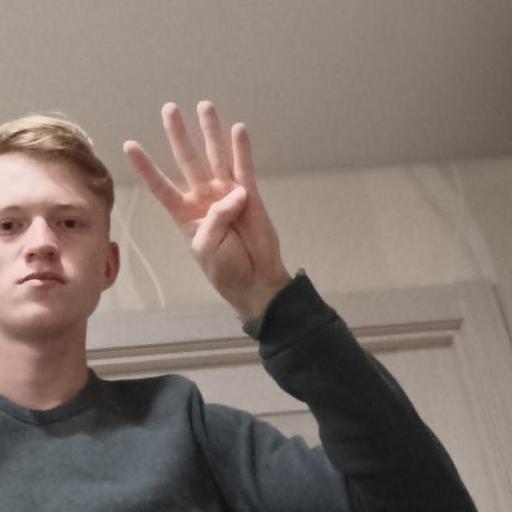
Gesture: four